Ludwig II of Bavaria

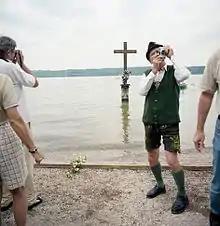
Participants of the yearly commemoration at the memorial Cross

In 1878, construction began on Herrenchiemsee, a partial replica of the Palace of Versailles, sited on the Herreninsel in the Chiemsee. It was built as Ludwig's tribute to Louis XIV of France, the magnificent "Sun King". Only the central portion of the palace was built; all construction halted on Ludwig's death. What exists of Herrenchiemsee comprises , a "copy in miniature" compared with Versailles' 551,112 ft.